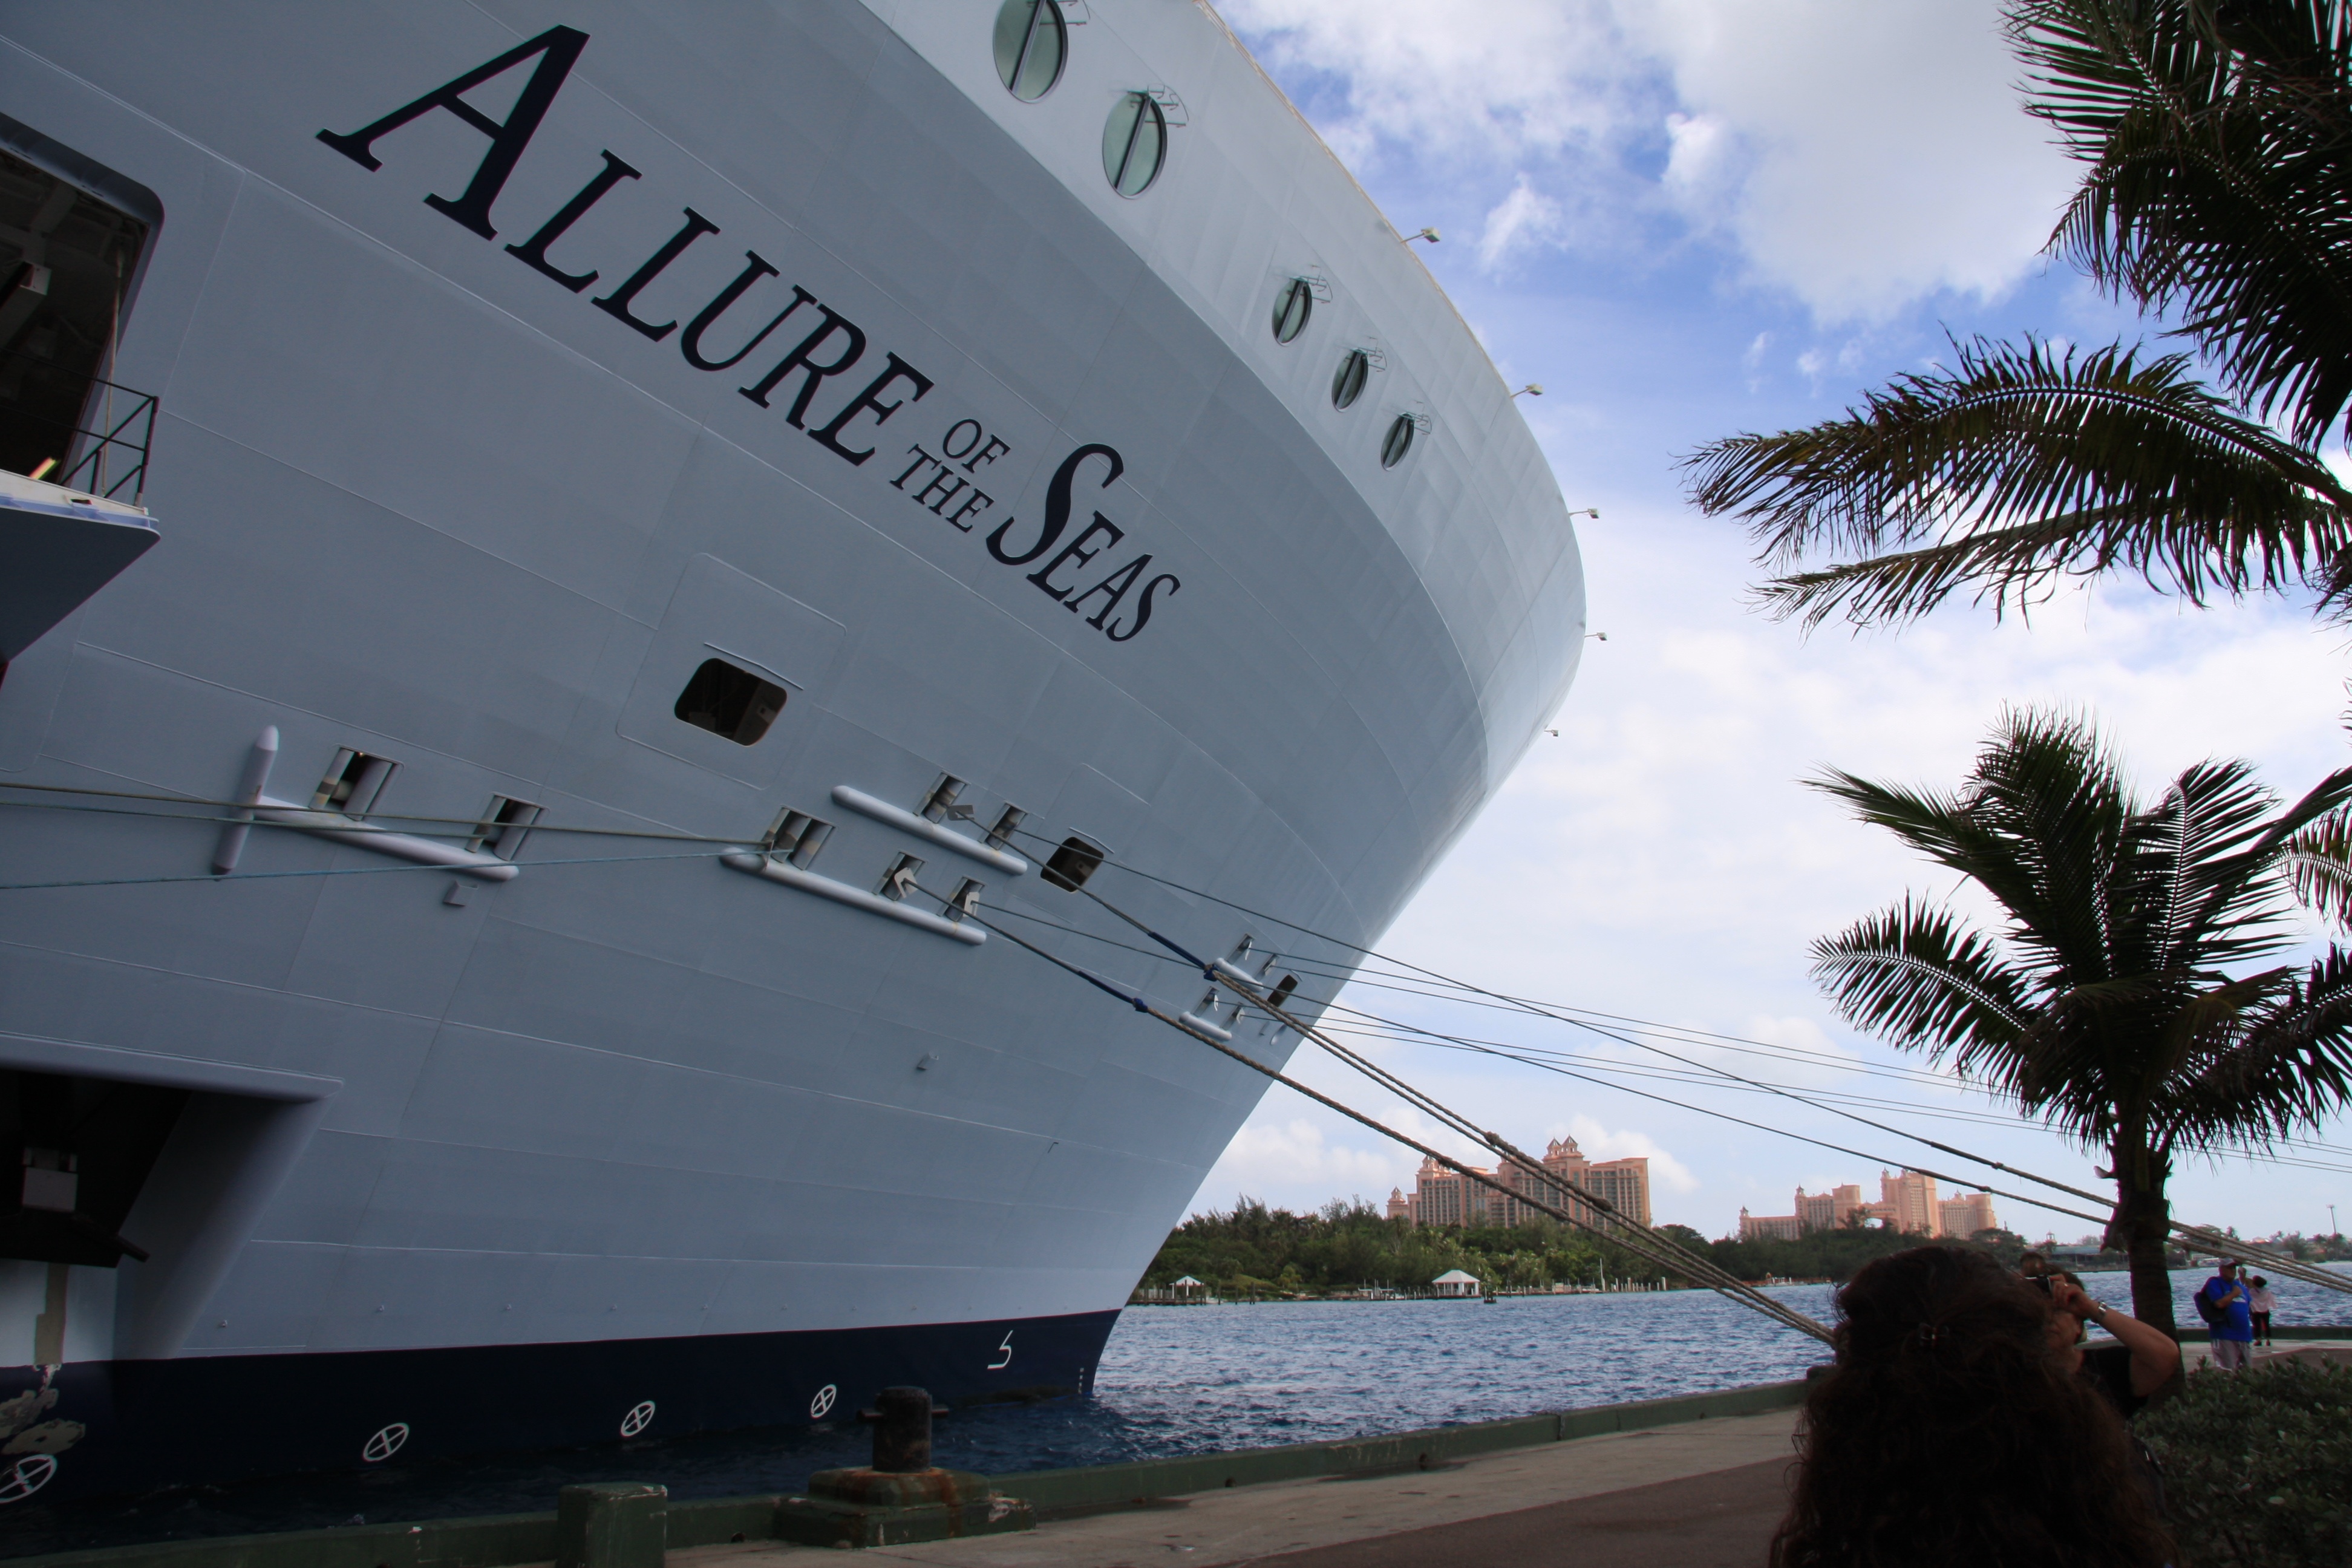
boat, ship, vehicle, aviation, watercraft, passenger ship, atmosphere of earth